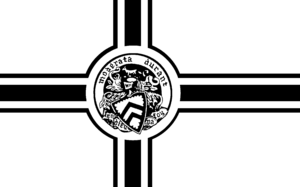
Staunton est une ville de l'État de Virginie, à l'est des États-Unis située dans la vallée de Shenandoah. Elle est le siège du comté d'Augusta. C'est aussi la ville principale de l'aire métropolitaine Staunton-Waynesboro, regroupant une population de 118 502 habitants en 2010.
La « croix scandinave » est un motif se retrouvant sur les drapeaux de certains pays nordiques, bien qu'on puisse les trouver aussi sur des drapeaux d'autres pays ou régions du monde.